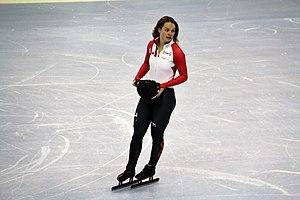
Kim Boutin aux sélections olympiques. Août 2017. Aréna Maurice Richard à Montréal.
Les épreuves de patinage de vitesse sur piste courte aux Jeux olympiques d'hiver de 2018 ou short-track aux Jeux olympiques d'hiver de 2018 se déroulent au palais des glaces de Gangneung, en Corée du Sud, du 8 février 2018 au 25 février 2018. Il s'agit de la 8ᵉ apparition du short-track aux Jeux olympiques.
Kim Boutin, née le 16 décembre 1994 à Sherbrooke au Québec, est une patineuse québécoise de vitesse courte piste, membre de l'équipe nationale du Canada. Elle a remporté plusieurs médailles aux Championnats canadiens, en Coupe du monde et trois médailles aux jeux olympiques de Pyeongchang en 2017.